Bolesławiec

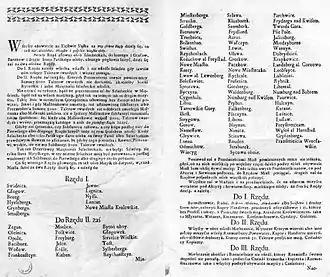
The name Bolesławiec among other names of Silesian towns in an official Prussian document from 1750 issued in Polish in Berlin

The name Bolesławiec is a patronymic name derived from the Slavic name Bolesław, composed of two elements of the old Polish, currently unused term bole(j) meaning very and sław meaning fame. This name literally means "very famous" and was given to the city in honor of the founder Bolesław I the Tall, who founded the city around 1190, granting it numerous privileges. In his list of place names in Silesia, published in Wrocław in 1888, Heinrich Adamy mentions the name of the city recorded in a document from 1196 - Boleslawez, giving its meaning Stadt des Boleslaw I (Polish: City of Bolesław I).